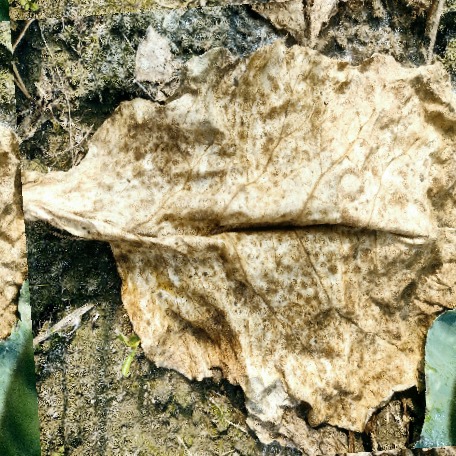
Label: Downy Mildew